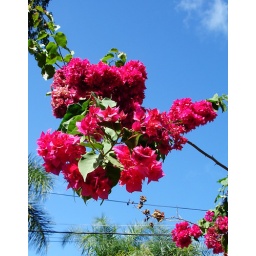
buganvilea under blue sky